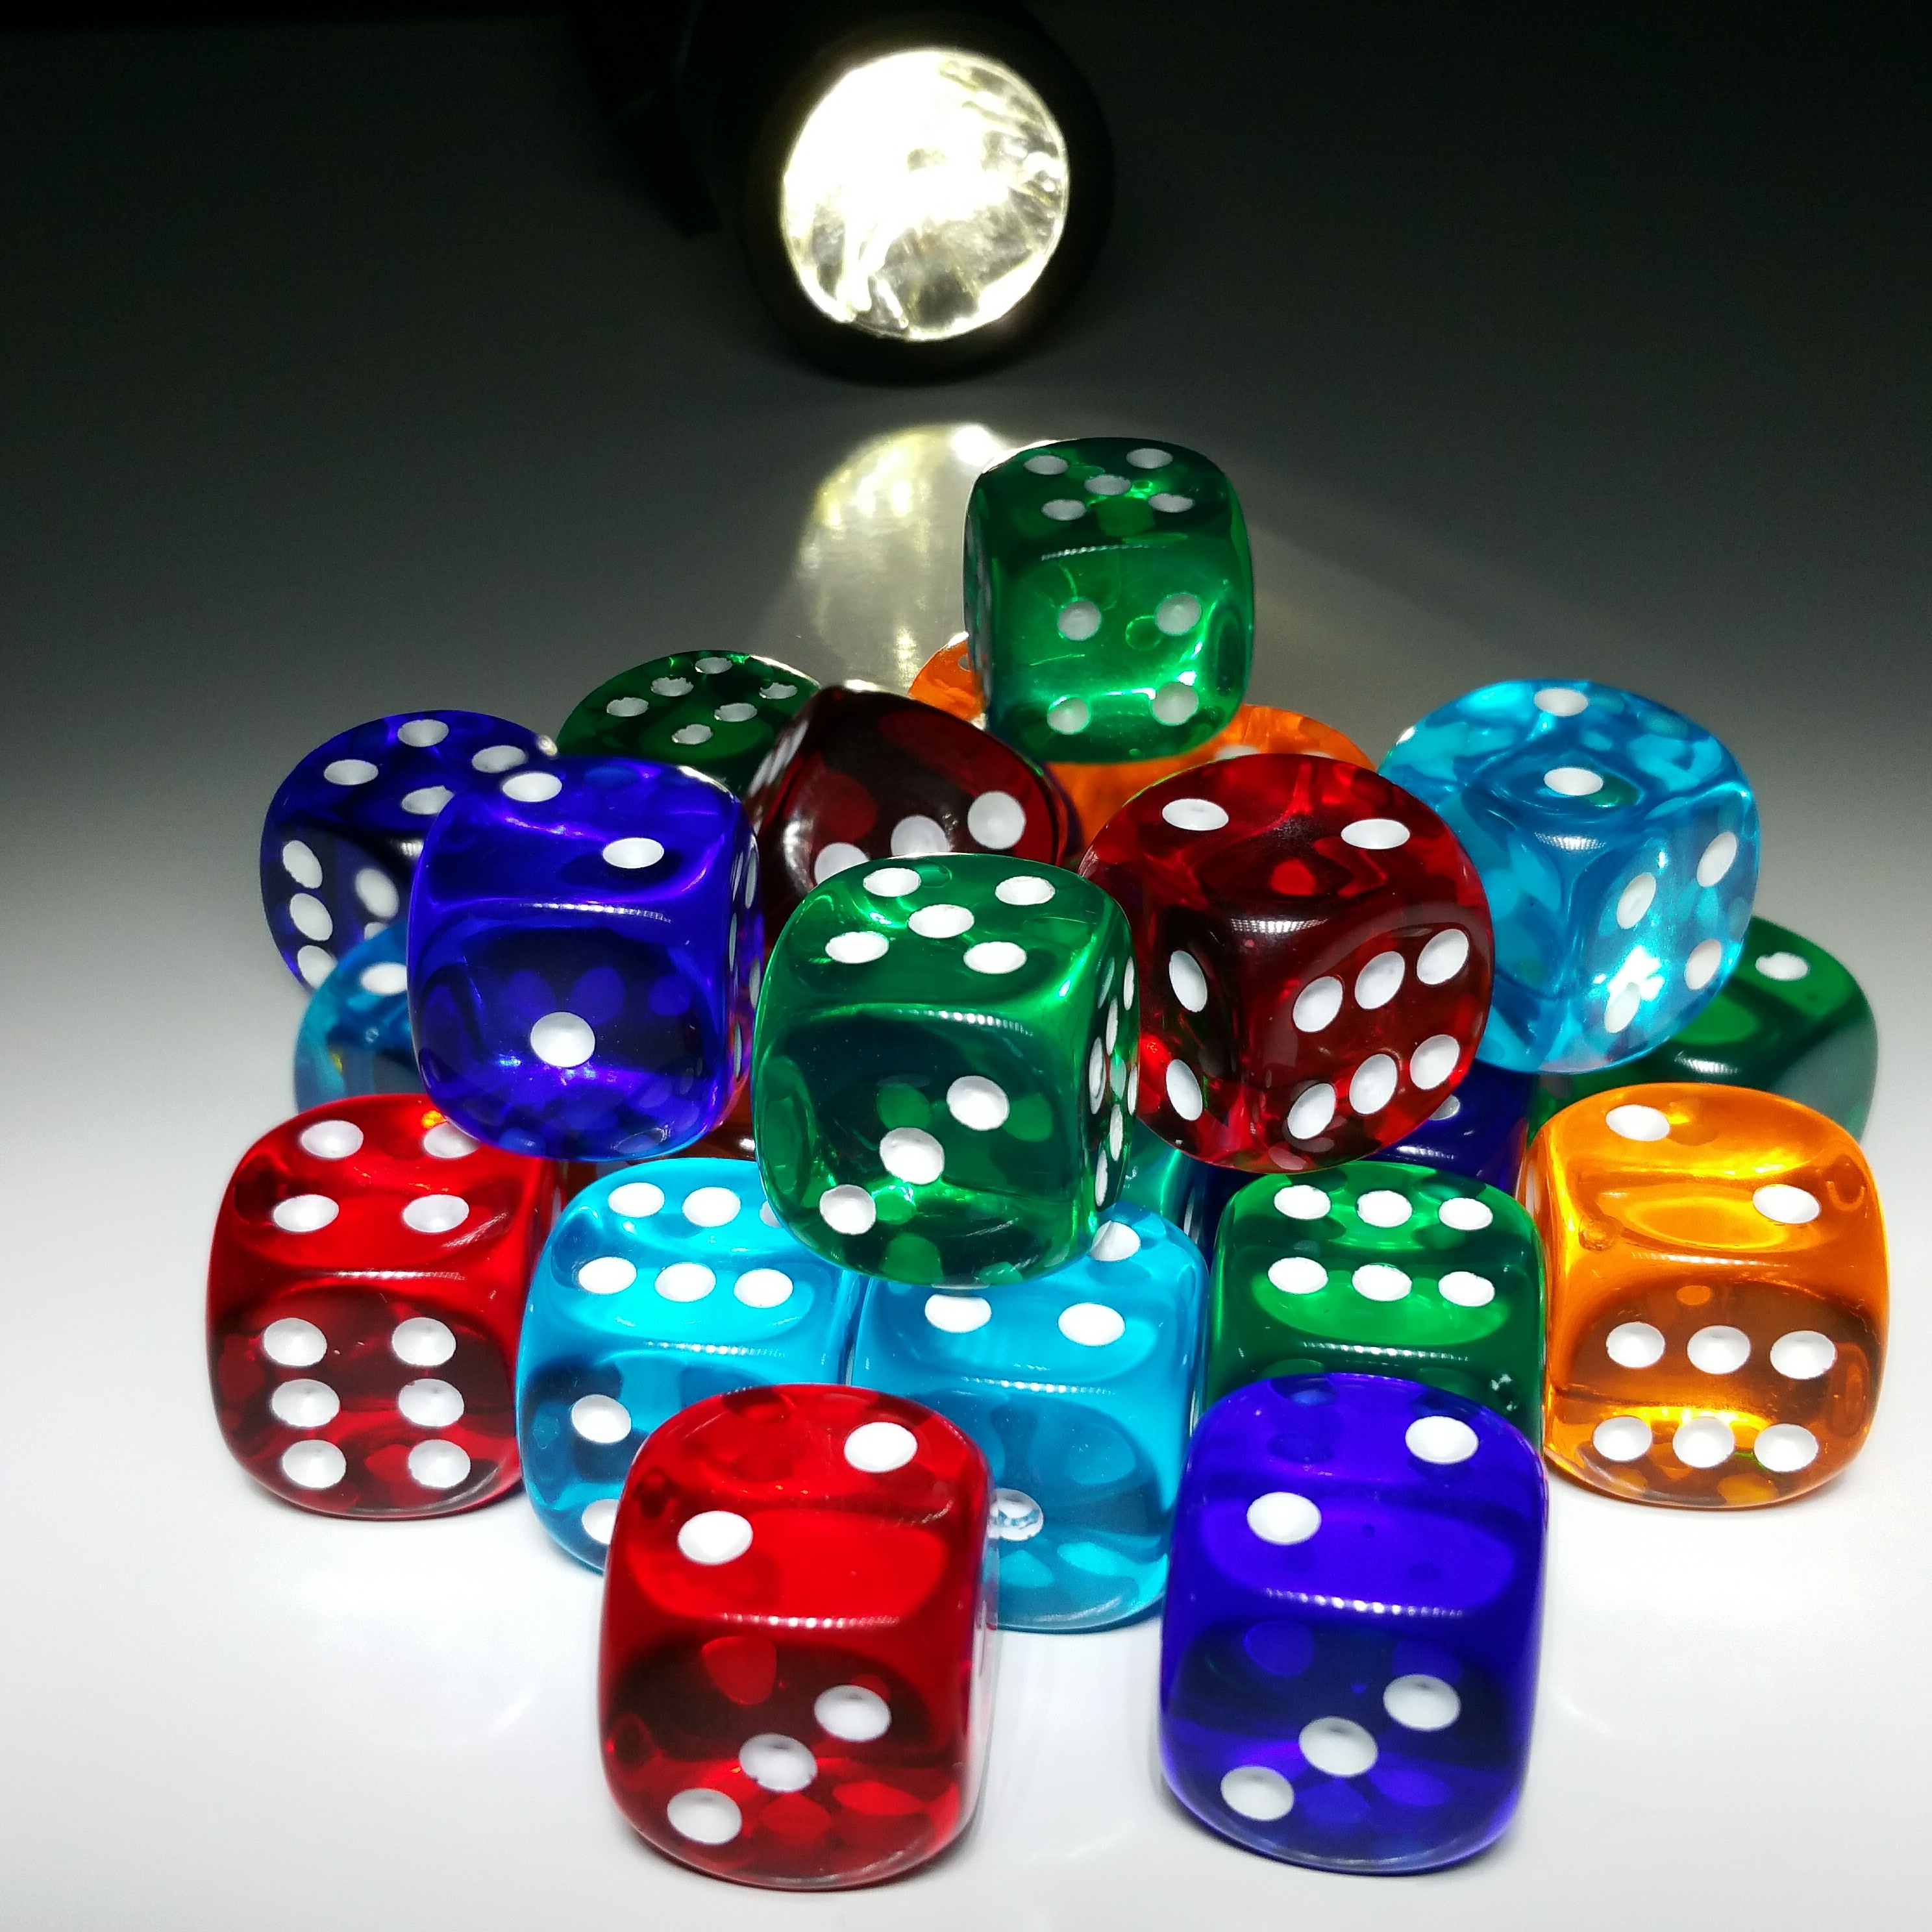
play, recreation, colorful, board game, sports, cube, games, luck, dice, dice game, craps, lucky dice, indoor games and sports, tabletop game